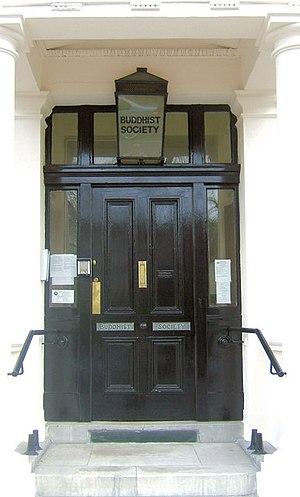
La Société bouddhiste est une association sans but lucratif du Royaume-Uni dont le but est de « [...] publier et faire connaître les principes du bouddhisme et d'encourager leur apprentissage et leur pratique. »